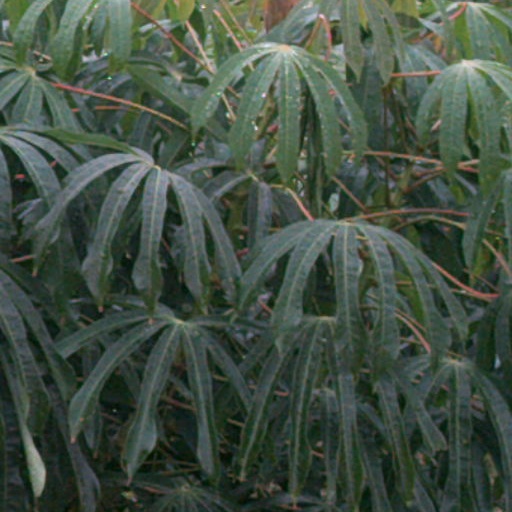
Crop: cassava